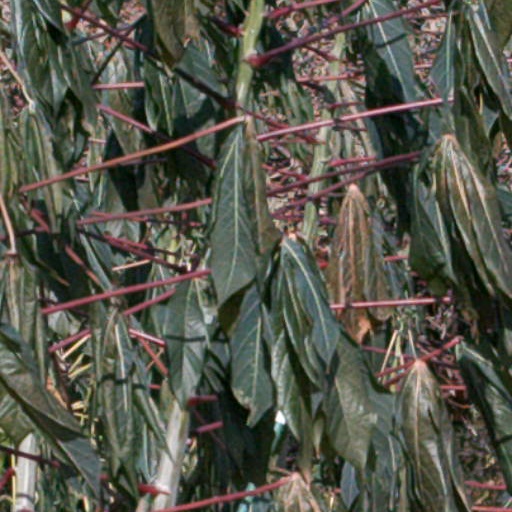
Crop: cassava